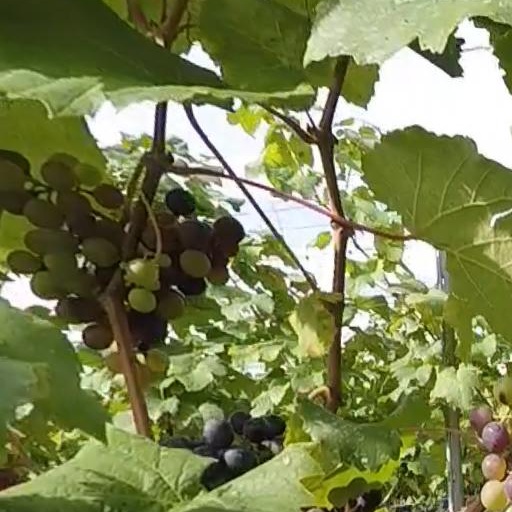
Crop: grape